Diomedes

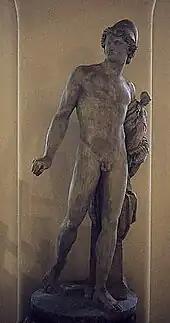
Diomedes with The Palladium-Johan Tobias Sergel, Konstakademin, Stockholm.

Although the original purpose of this night mission was spying on the Trojans, the information given by Dolon persuaded the two friends to plan an attack upon the Thracians. They took the spoils and set them upon a tamarisk tree in honour of Athena. Then they went where Dolon had indicated, and having found the Thracian king, Diomedes let him and twelve of his soldiers pass from one kind of sleep to another; for they were all killed in their beds, while asleep. Meanwhile, Odysseus gathered the team of Rhesus' horses. Diomedes was wondering when to stop. He was planning to kill more Thracians and steal the chariot of the king with his armour when Athena advised him to retire, lest some other god might warn the Trojans.